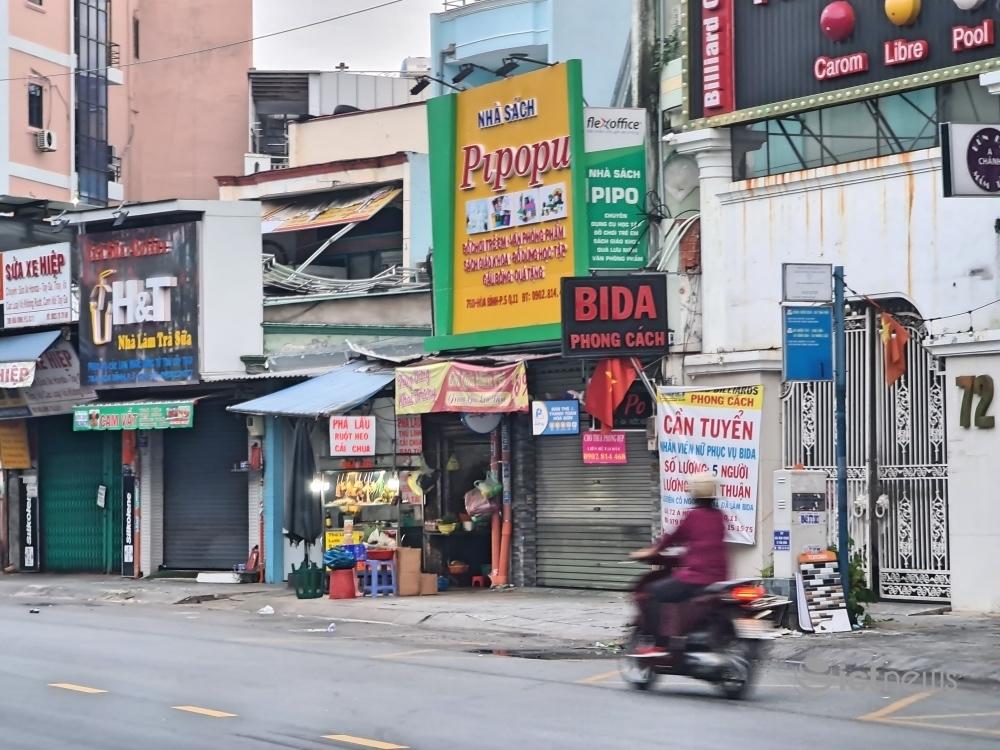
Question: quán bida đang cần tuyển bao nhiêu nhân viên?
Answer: quán đang cần tuyển năm nhân viên